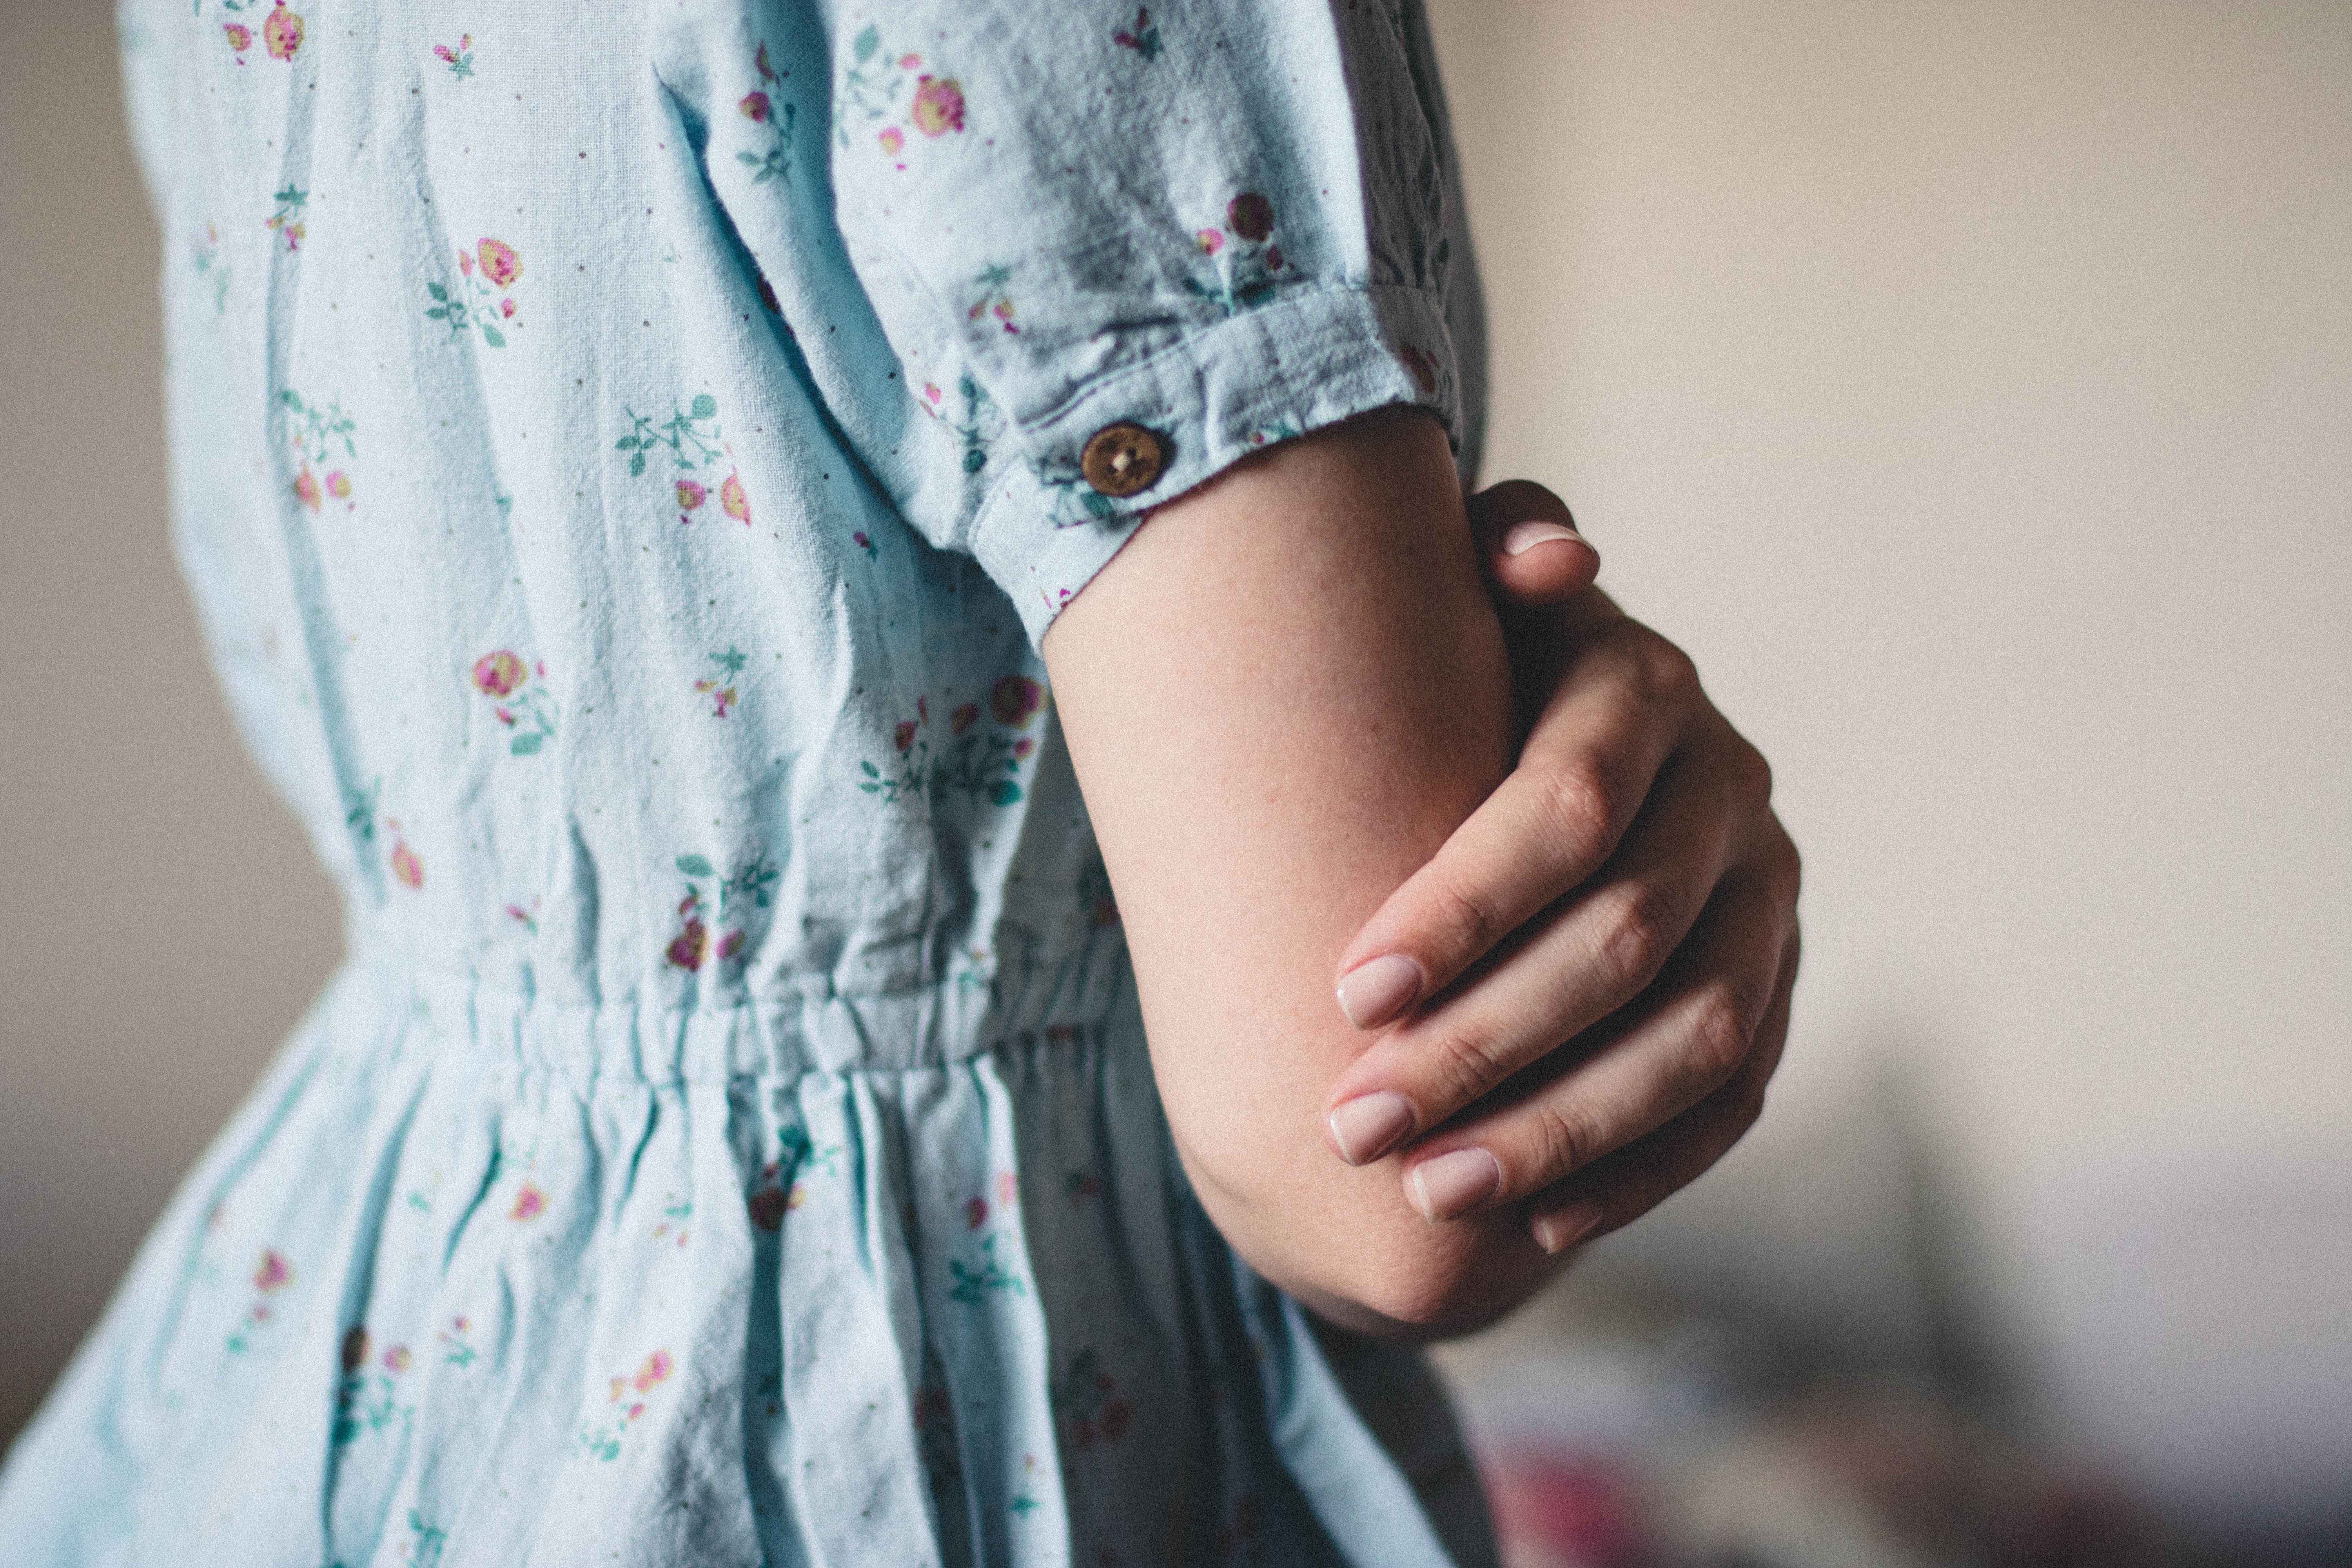
hand, person, girl, woman, finger, spring, fashion, blue, clothing, arm, close up, human body, dress, fingers, interaction, abdomen, sense